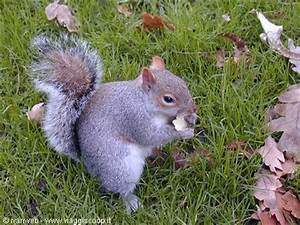
Label: squirrel